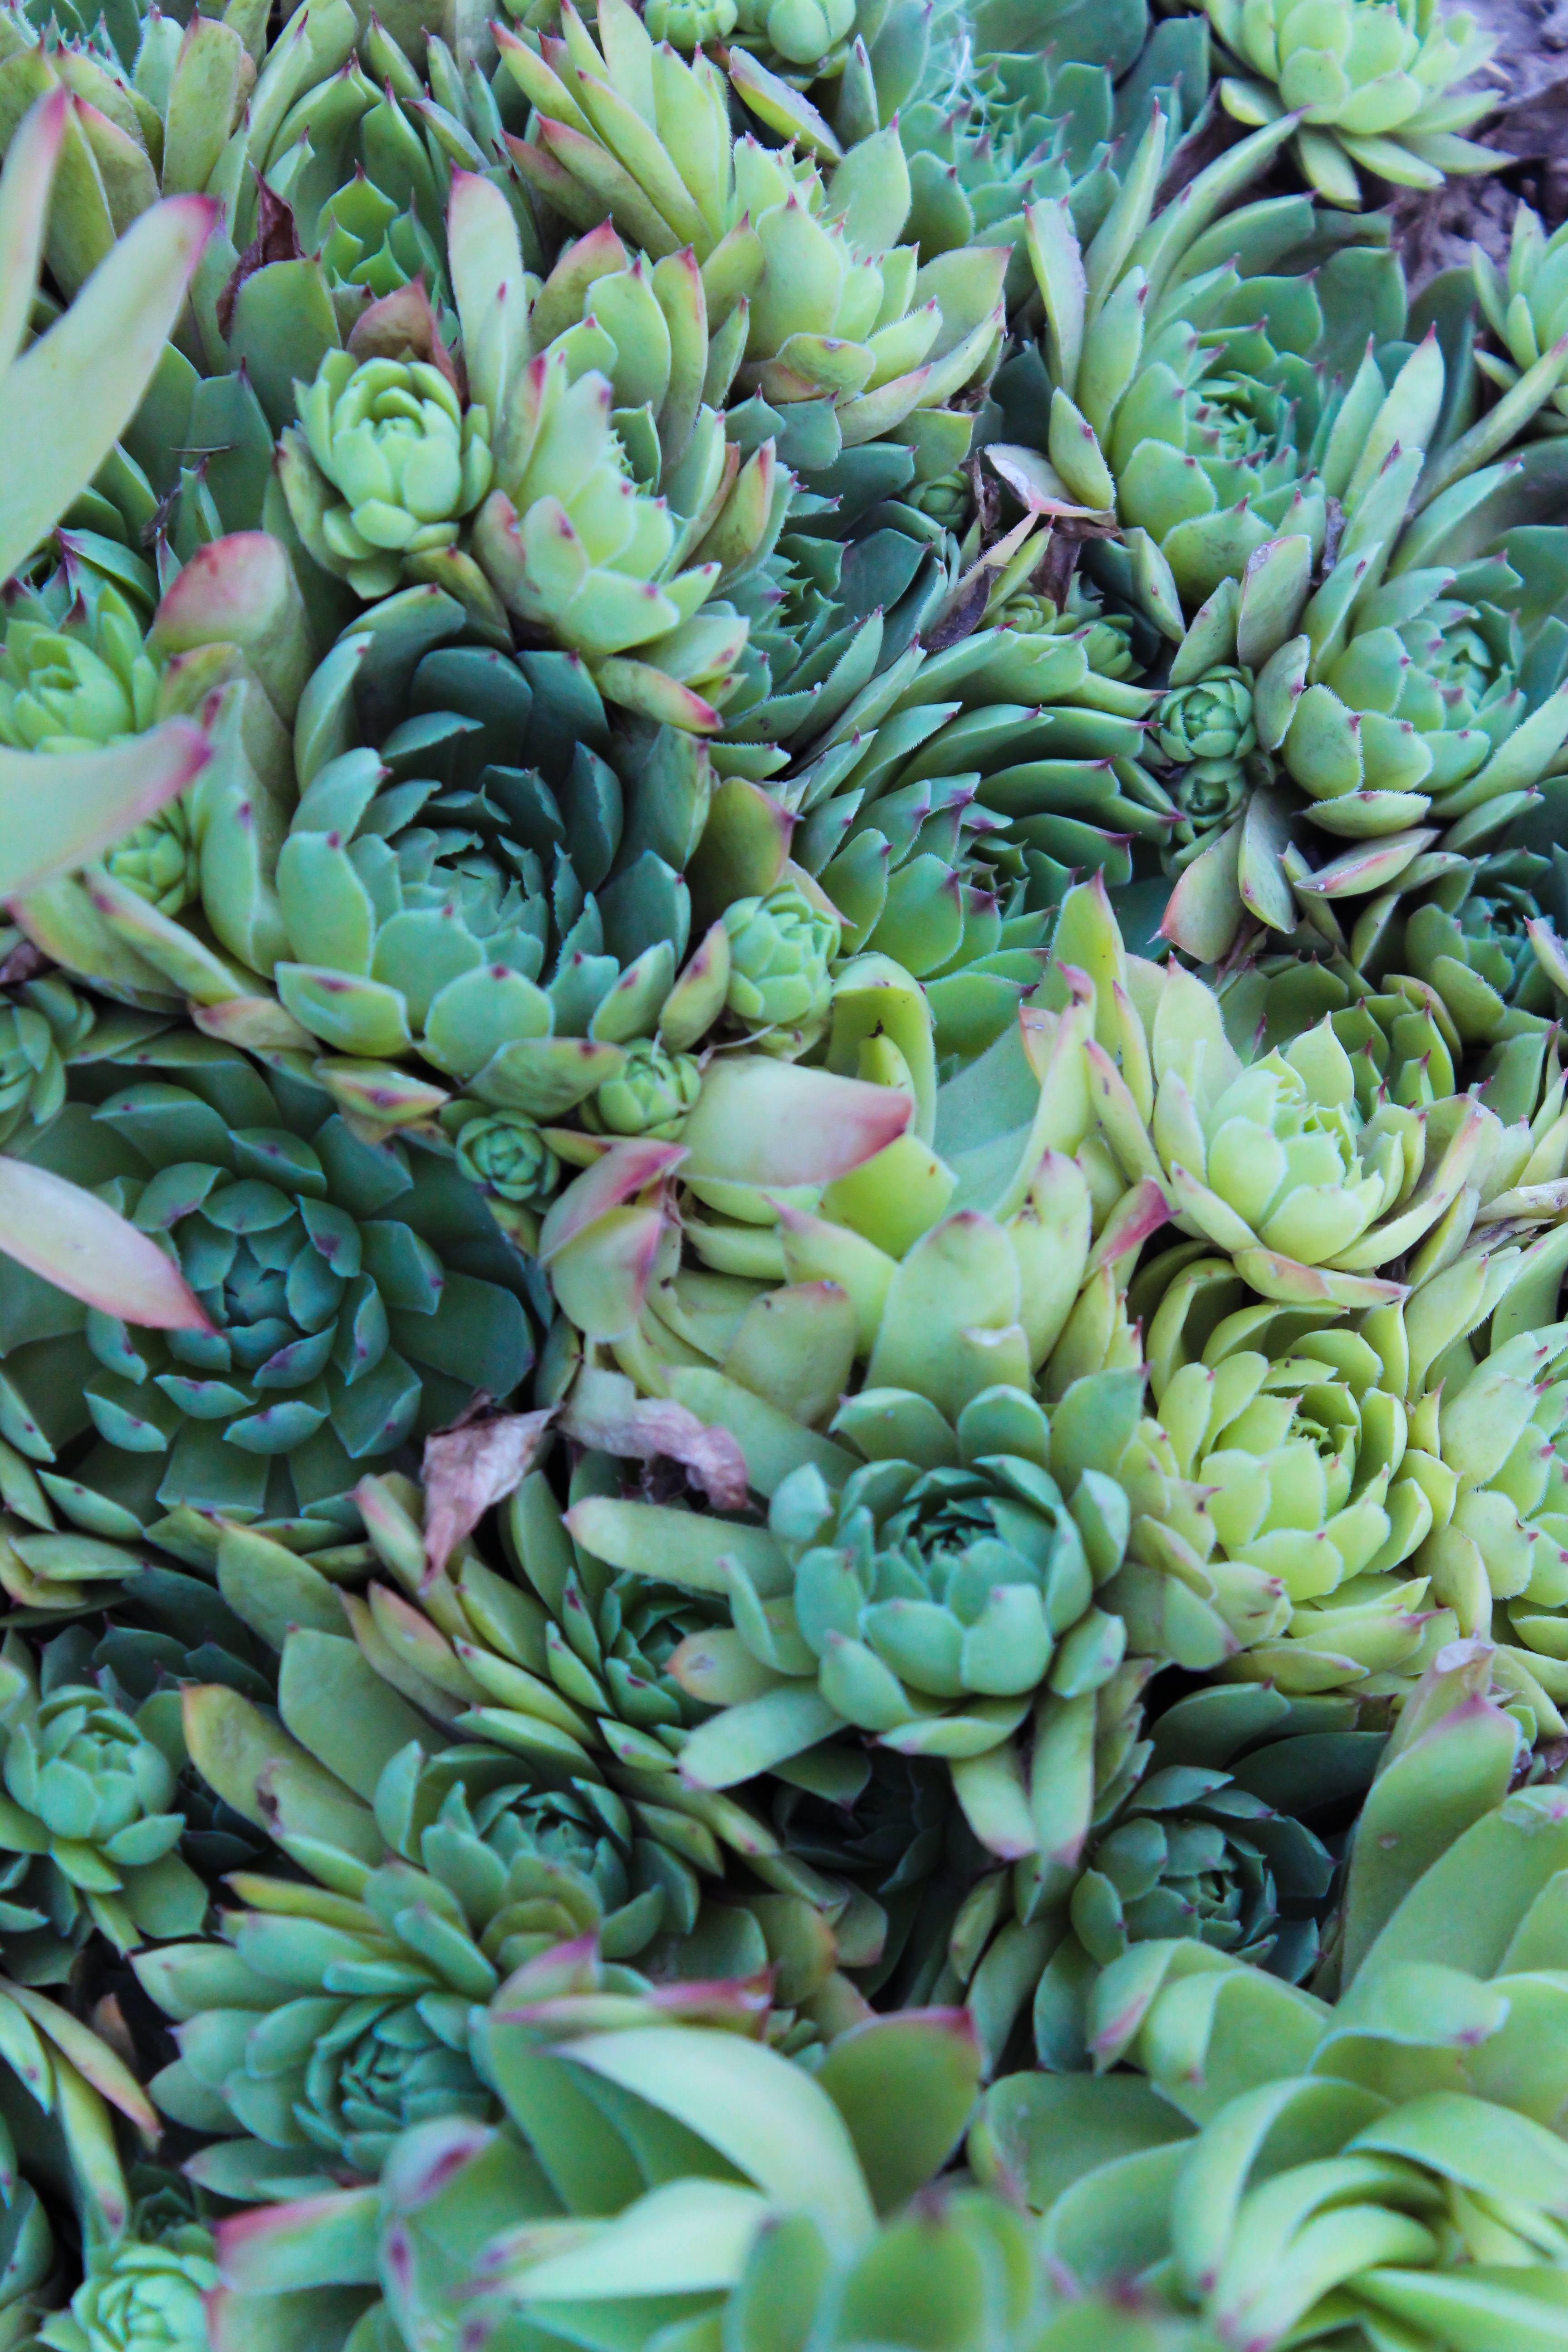
nature, plant, flower, summer, green, botany, garden, flora, flowering plant, stonecrop family, land plant, cety